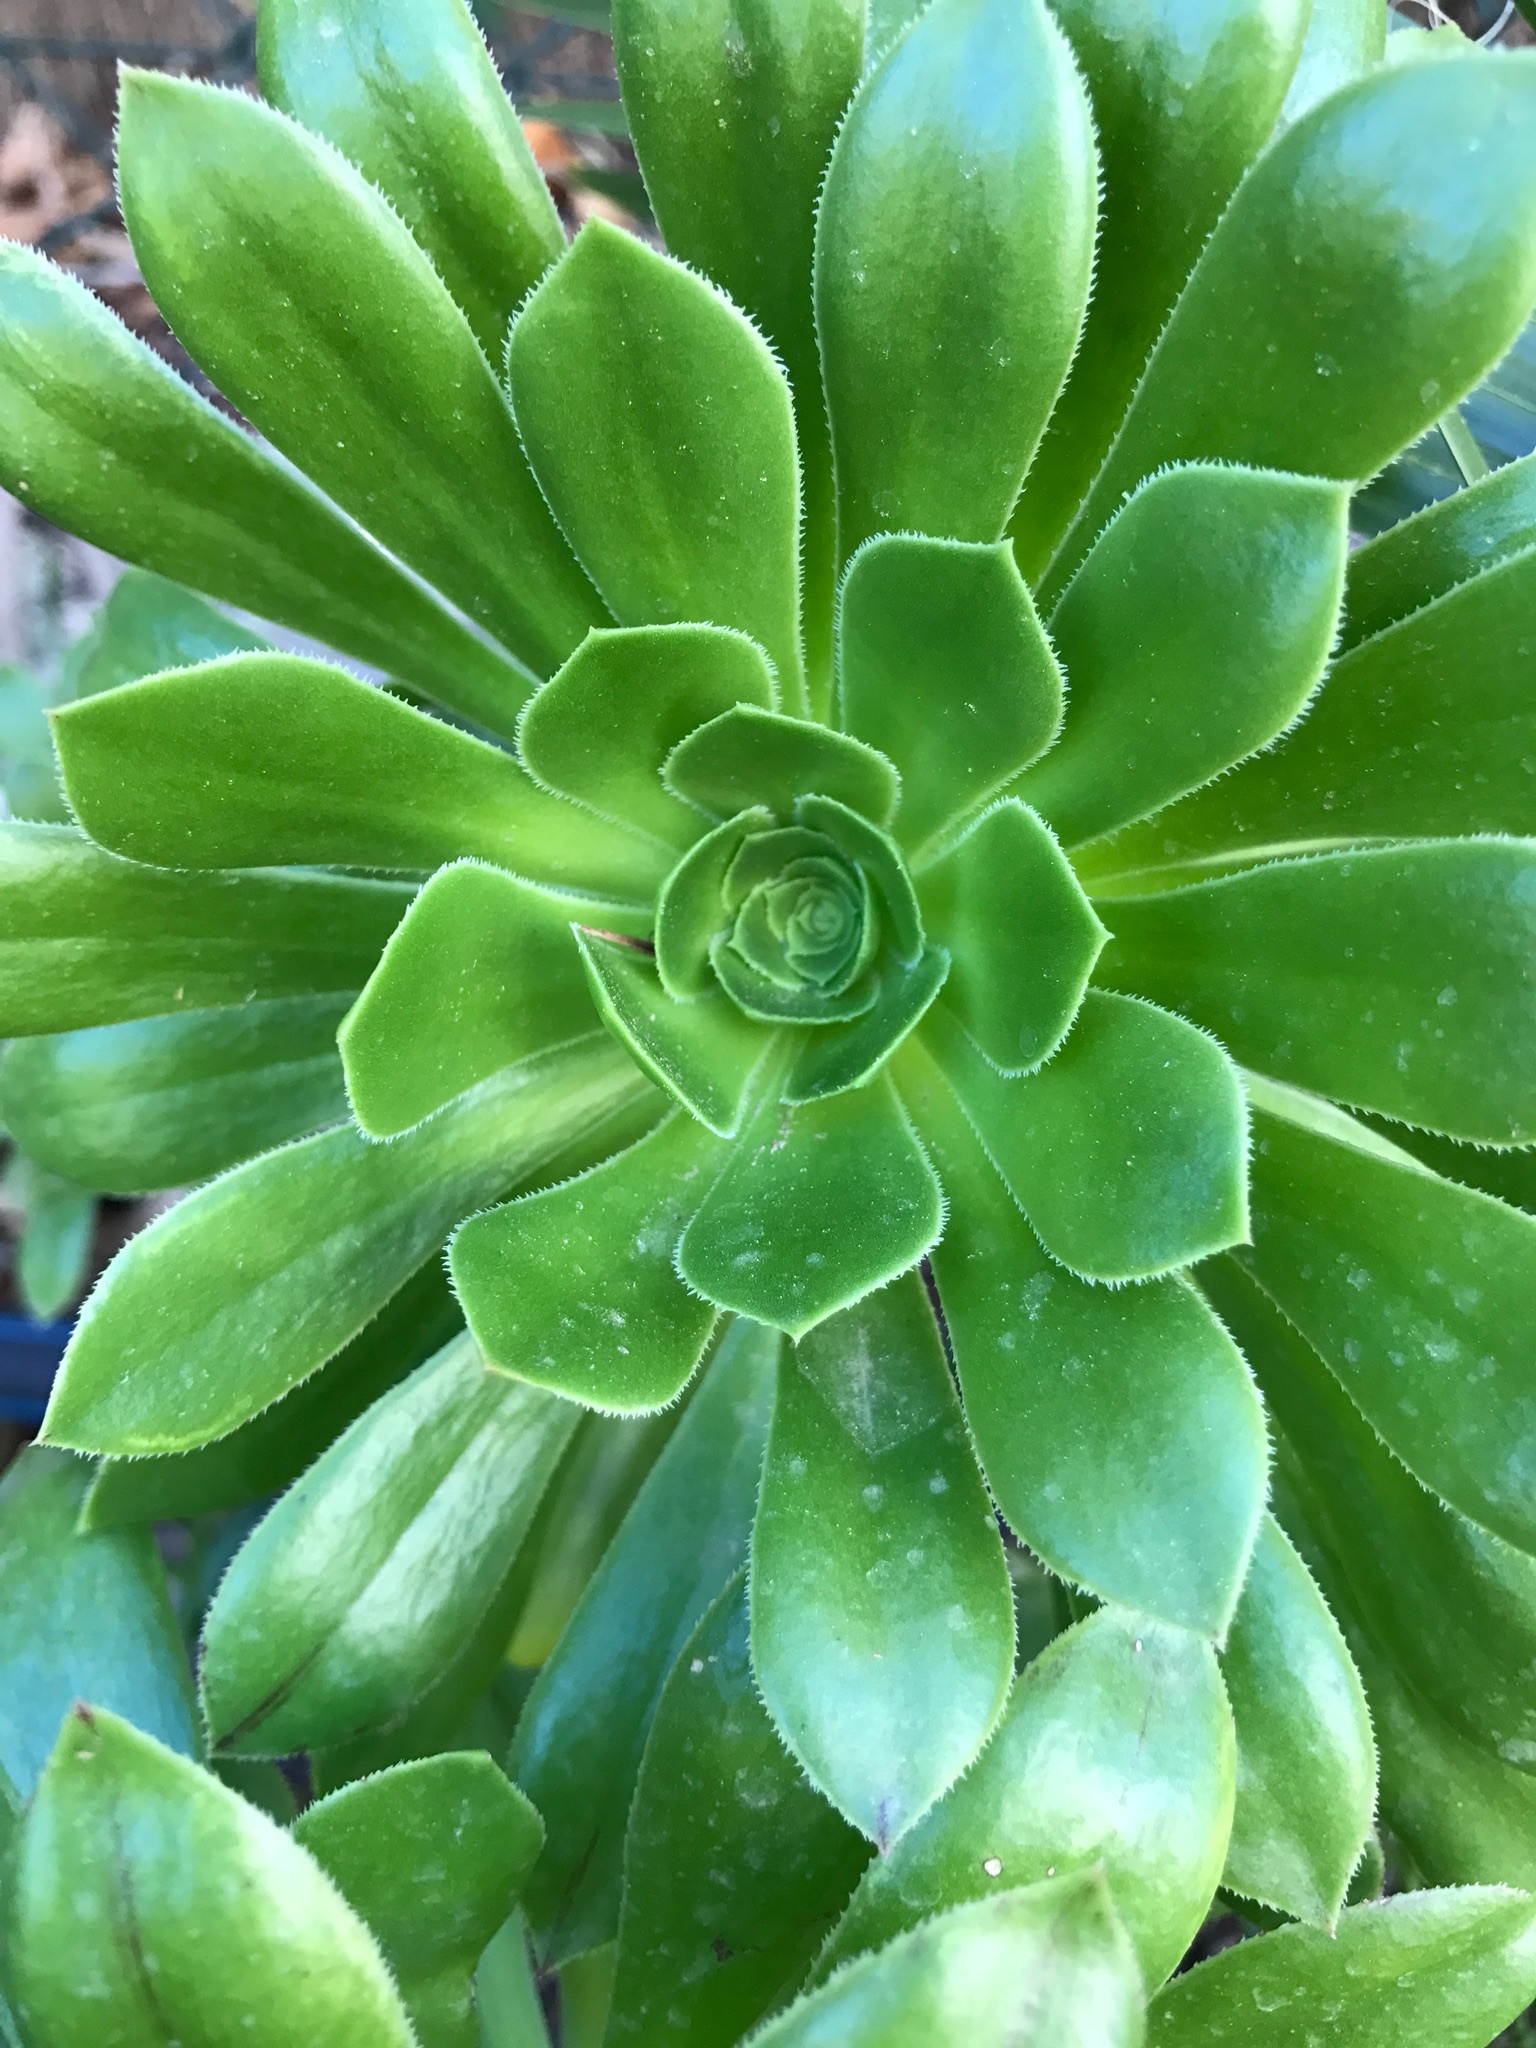
nature, plant, flower, green, botany, garden, agave, flowering plant, stonecrop family, land plant